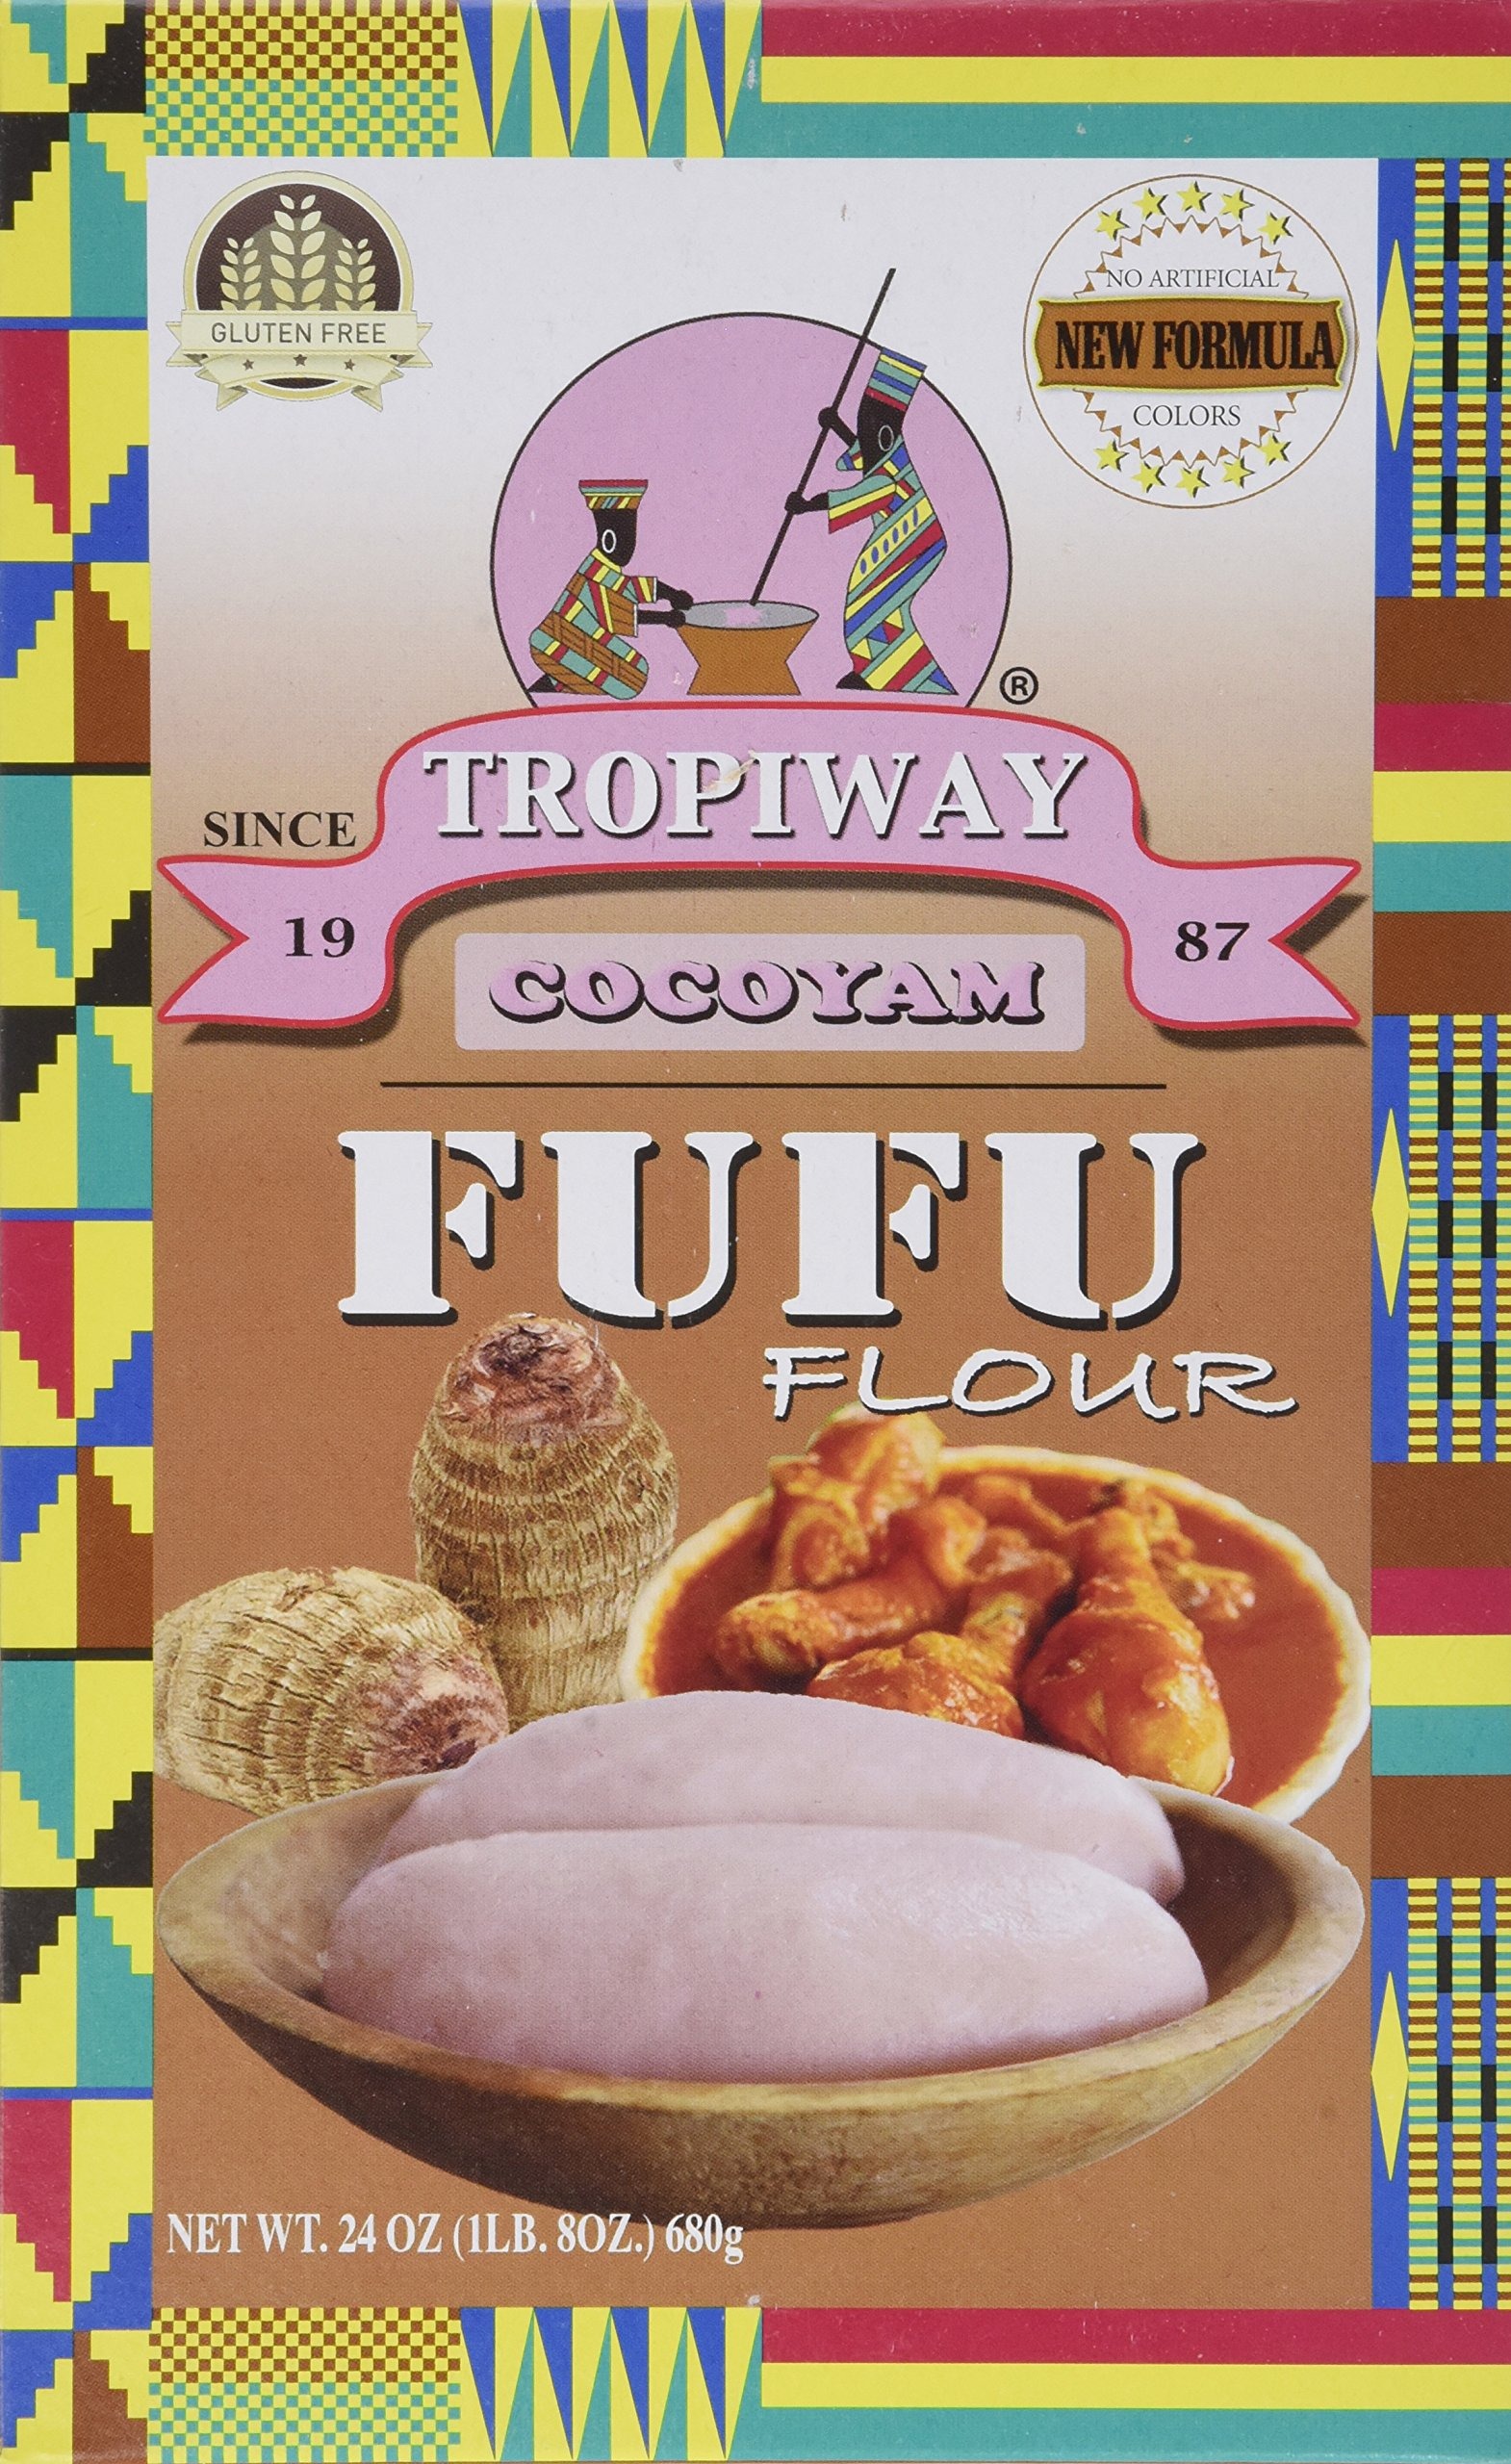
Item Name: Tropiway Cocoyam FuFu Flr 24oz X 2pk
Bullet Point 1: Cocoyam Fufu Flour by Tropiway
Bullet Point 2: Contains 2 packs
Bullet Point 3: Unique ingredient for producing authentic, traditional African food
Product Description: Tropiway product
Value: 48.0
Unit: Ounce

Price: 23.005